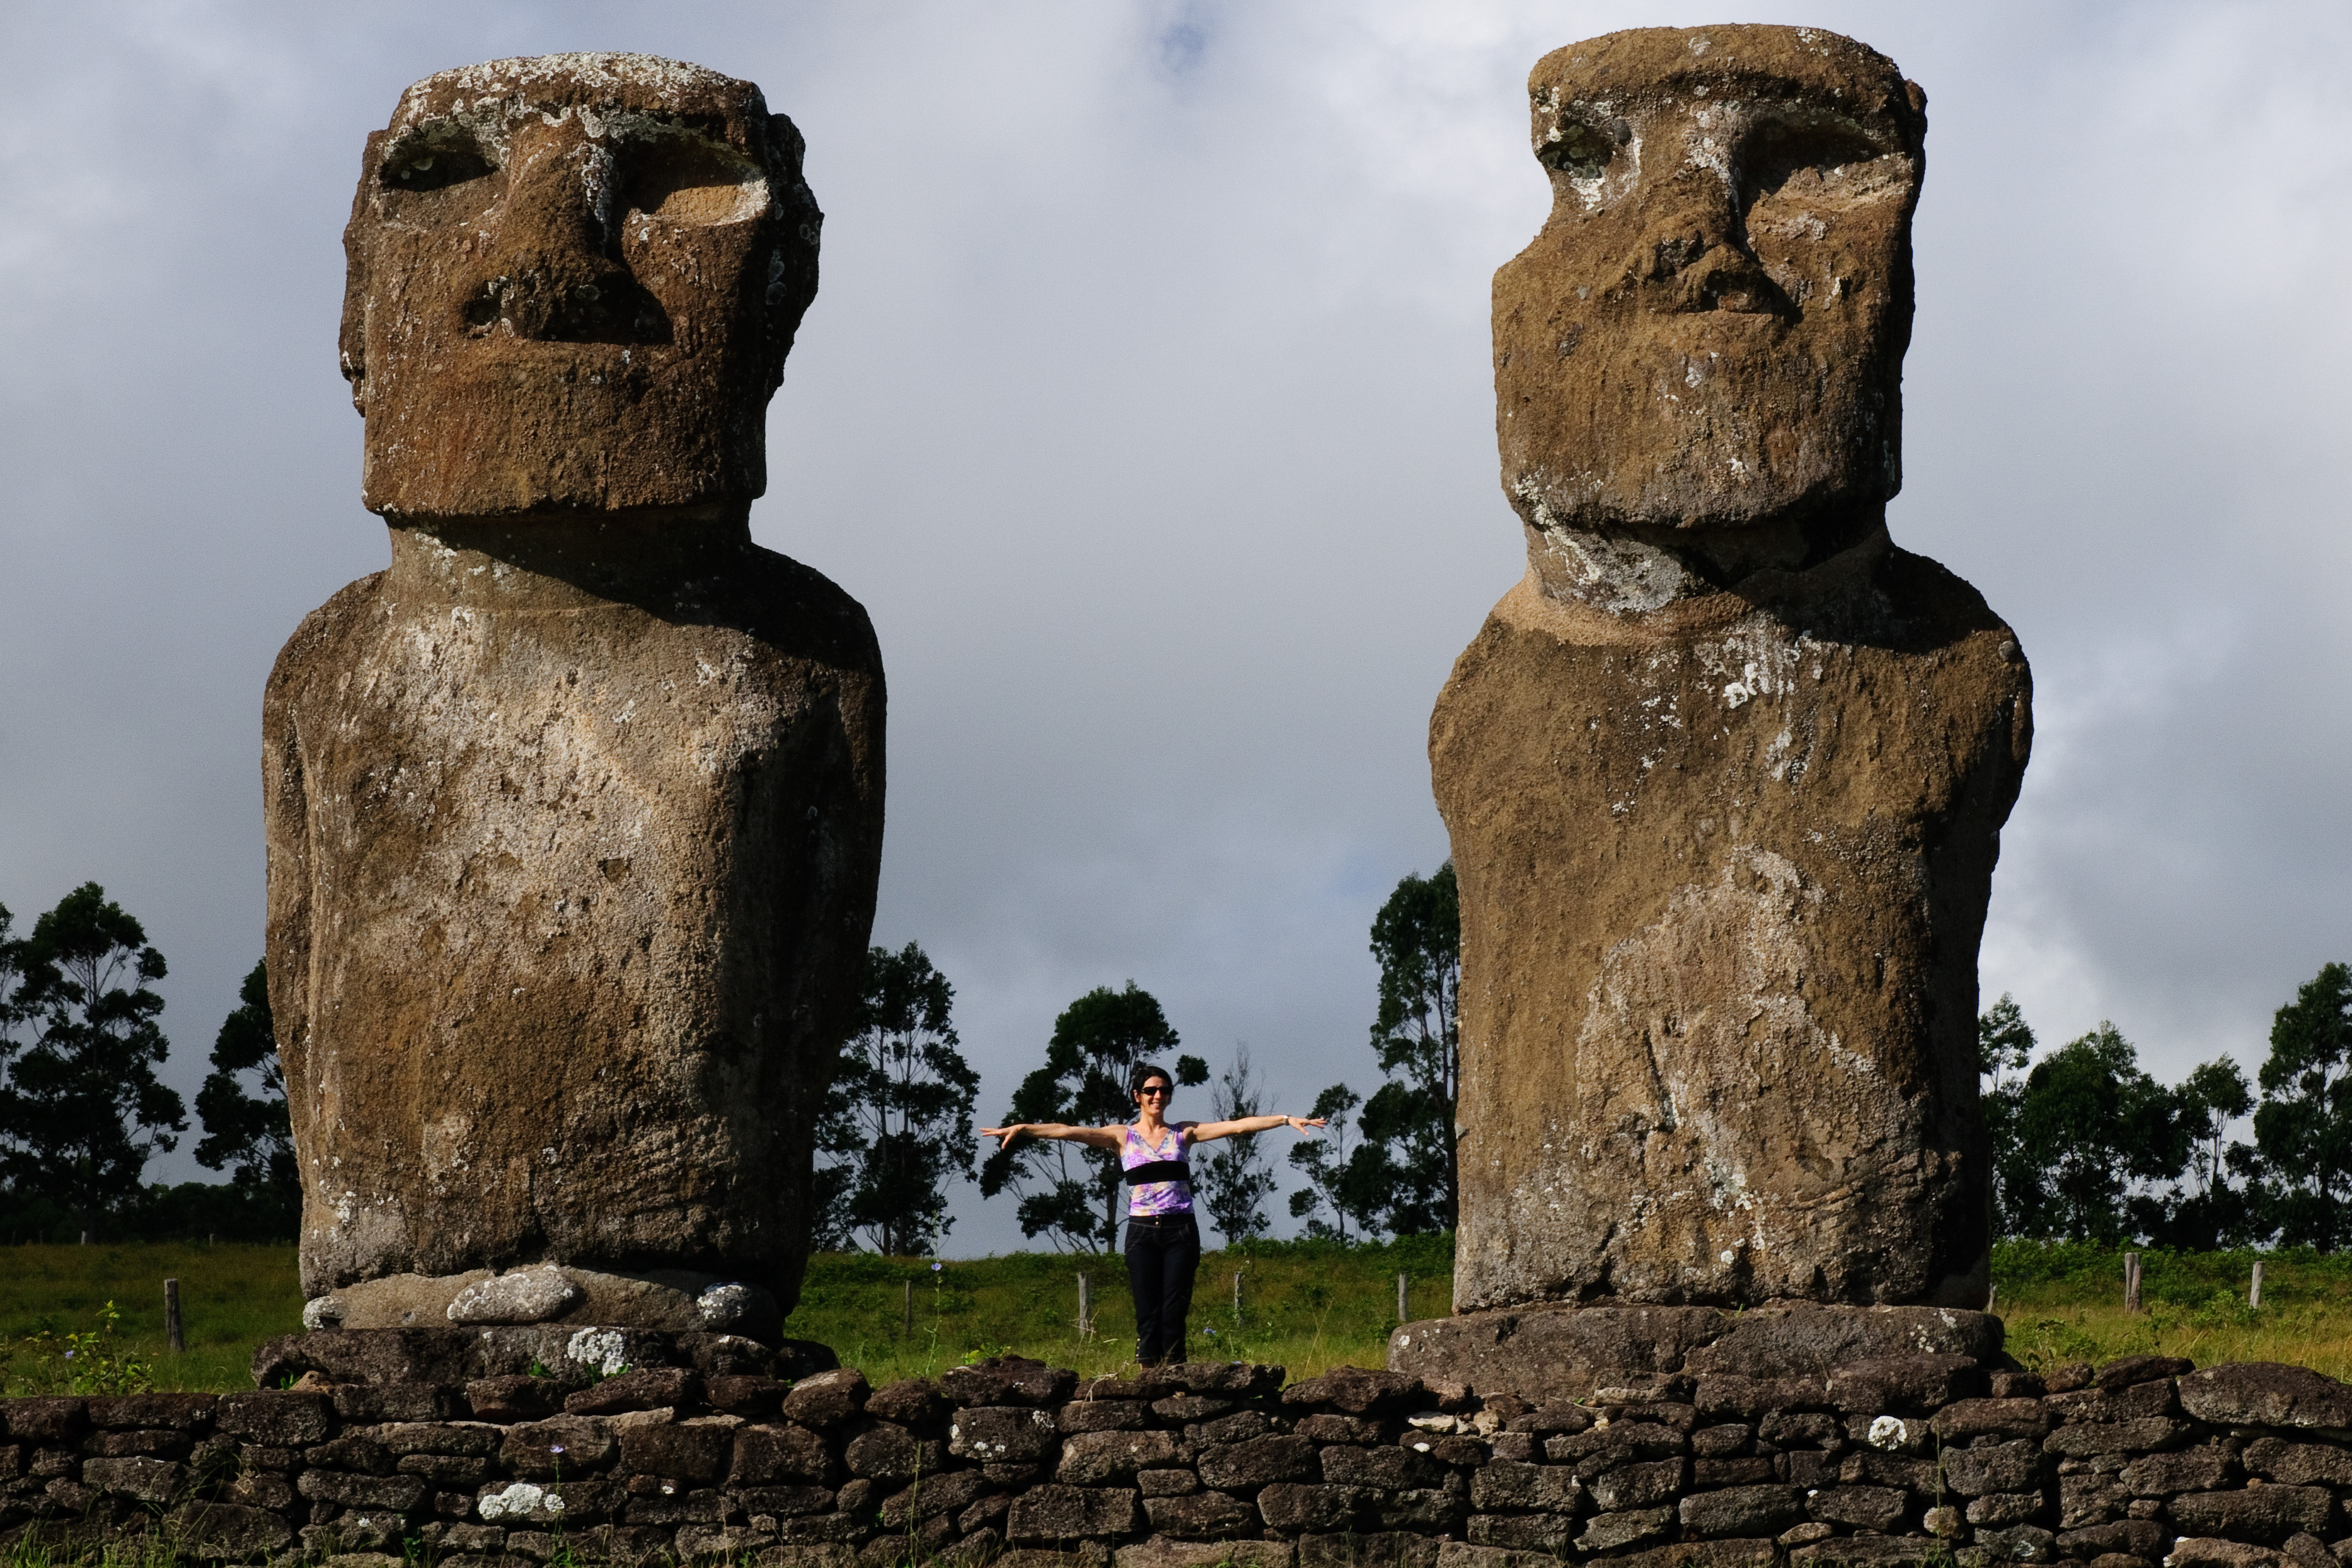
rock, monument, statue, nikon, chile, sculpture, art, temple, ruins, history, monolith, d300, easterisland, rapanui, isoladipasqua, ancient history